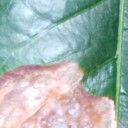
Label: Phoma